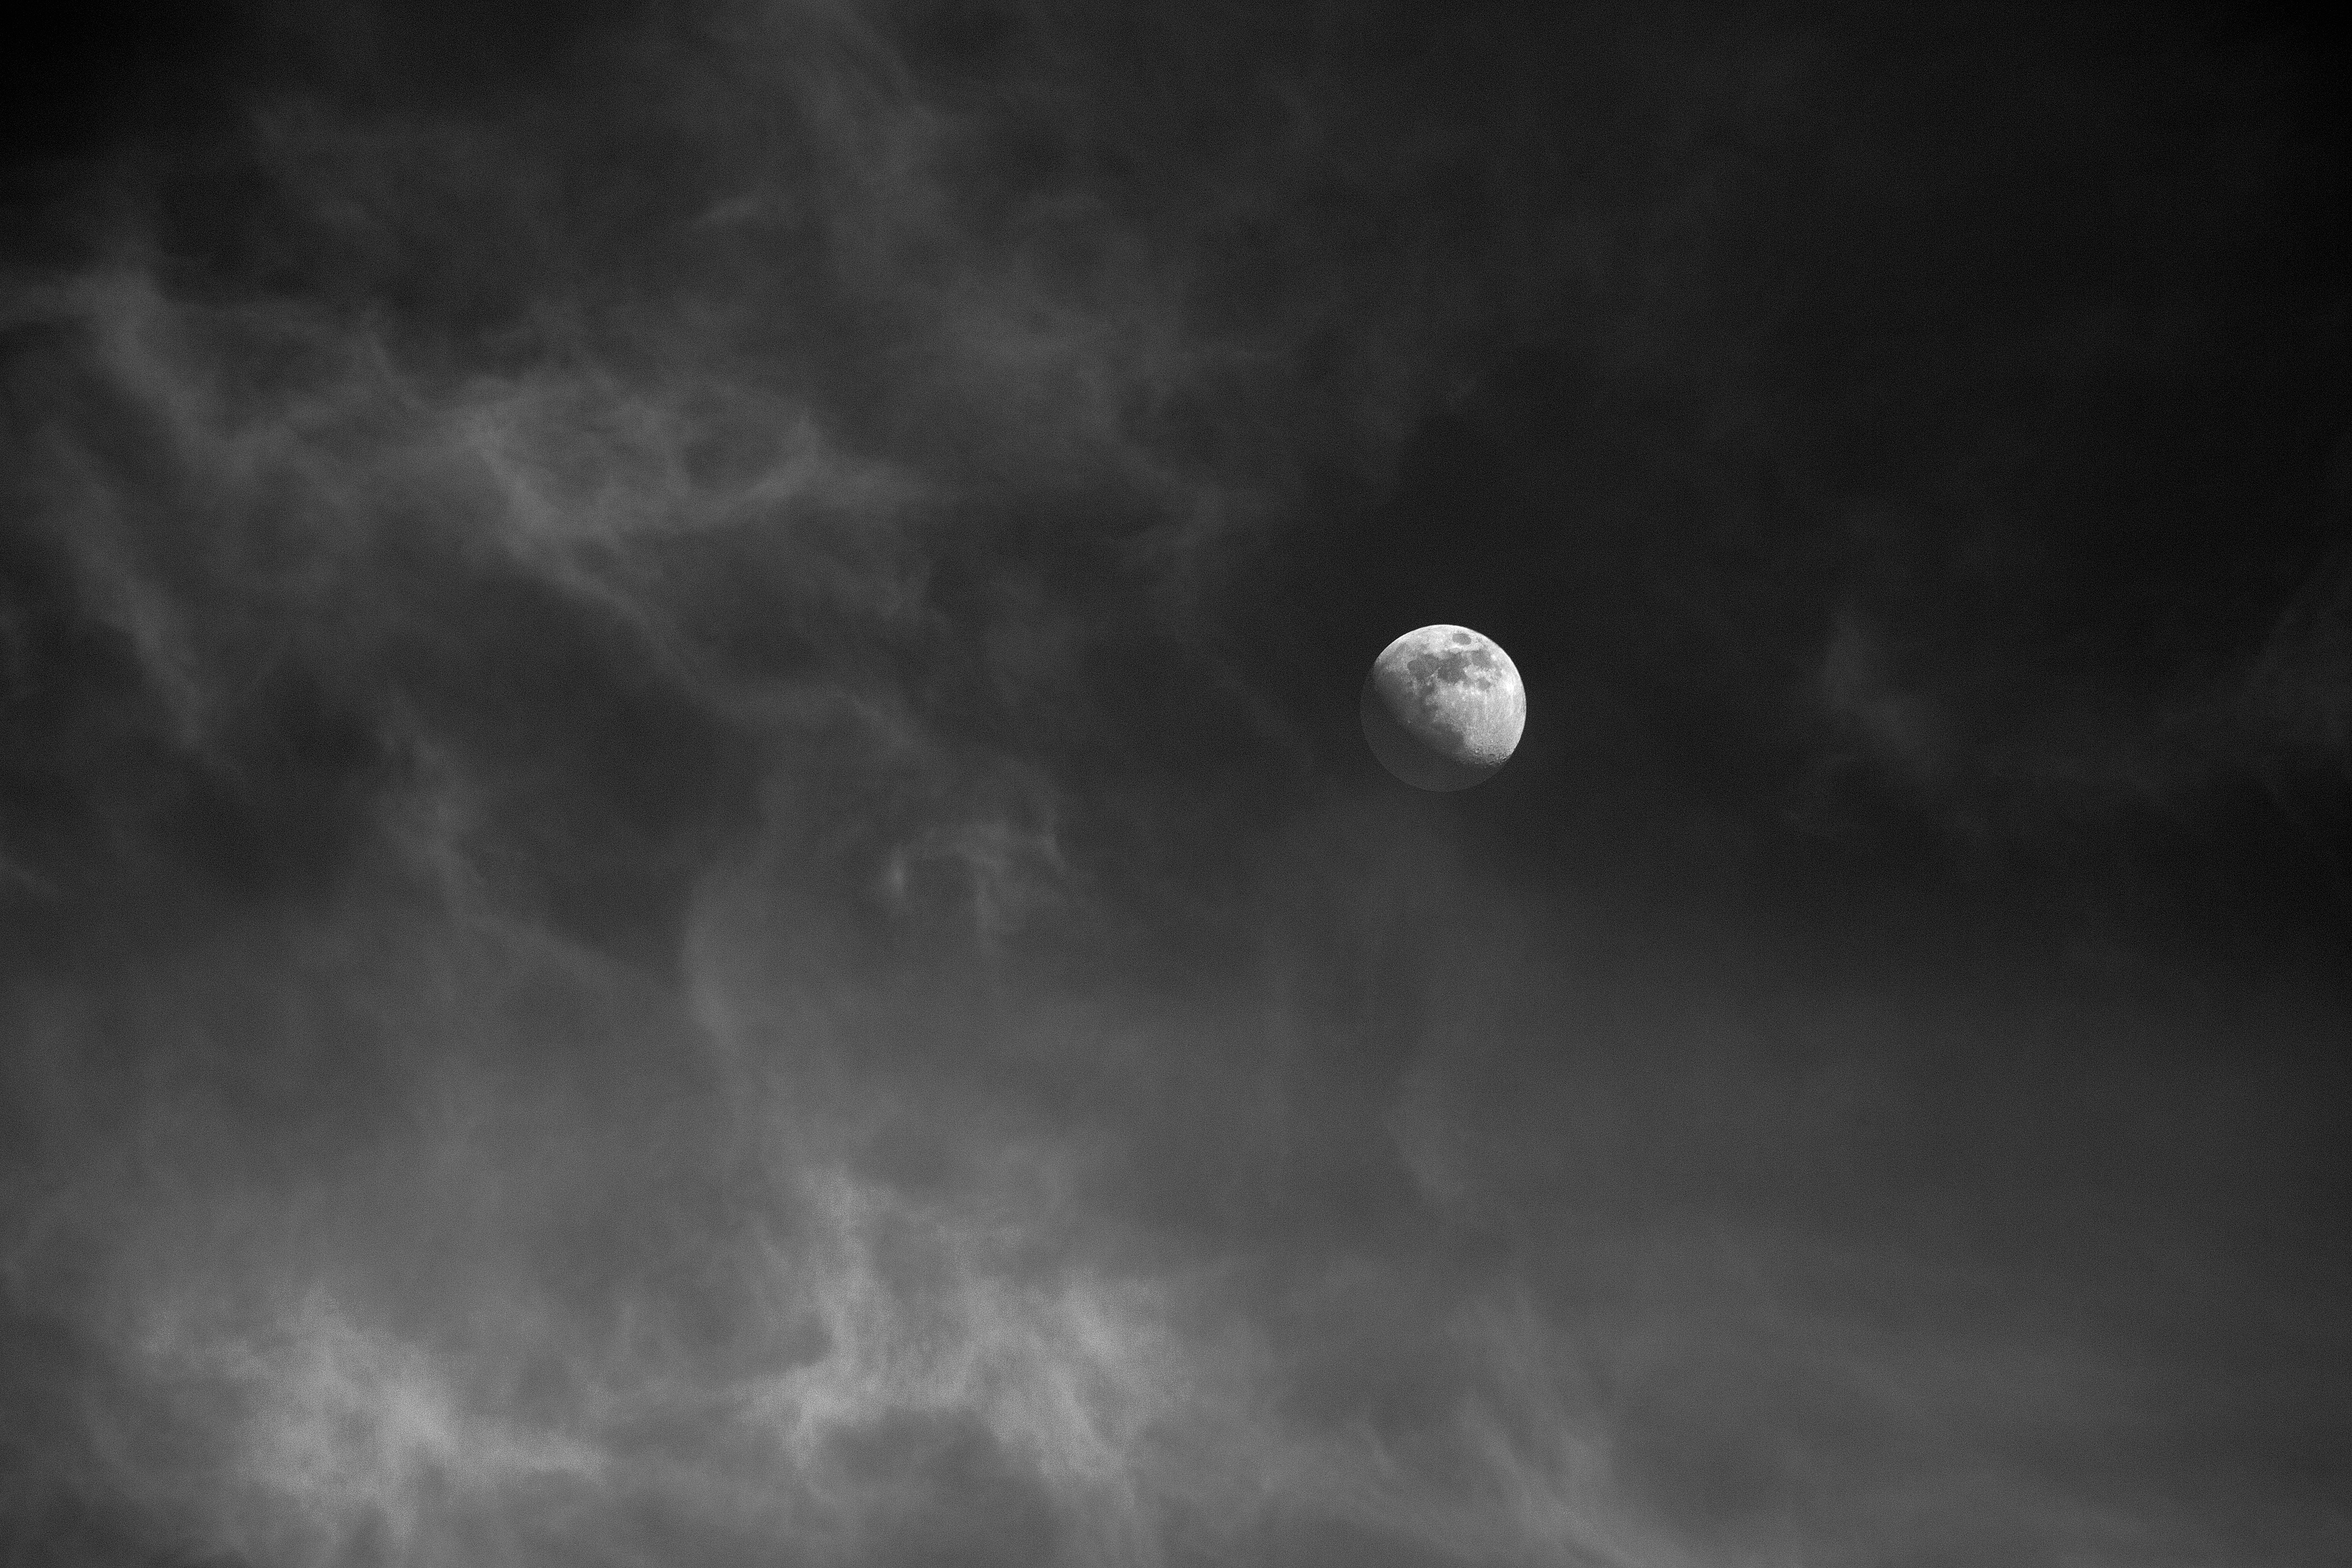
cloud, black and white, sky, atmosphere, darkness, monochrome, moon, full moon, moonlight, circle, 2016, 366, astronomical object, meteorological phenomenon, monochrome photography, atmosphere of earth